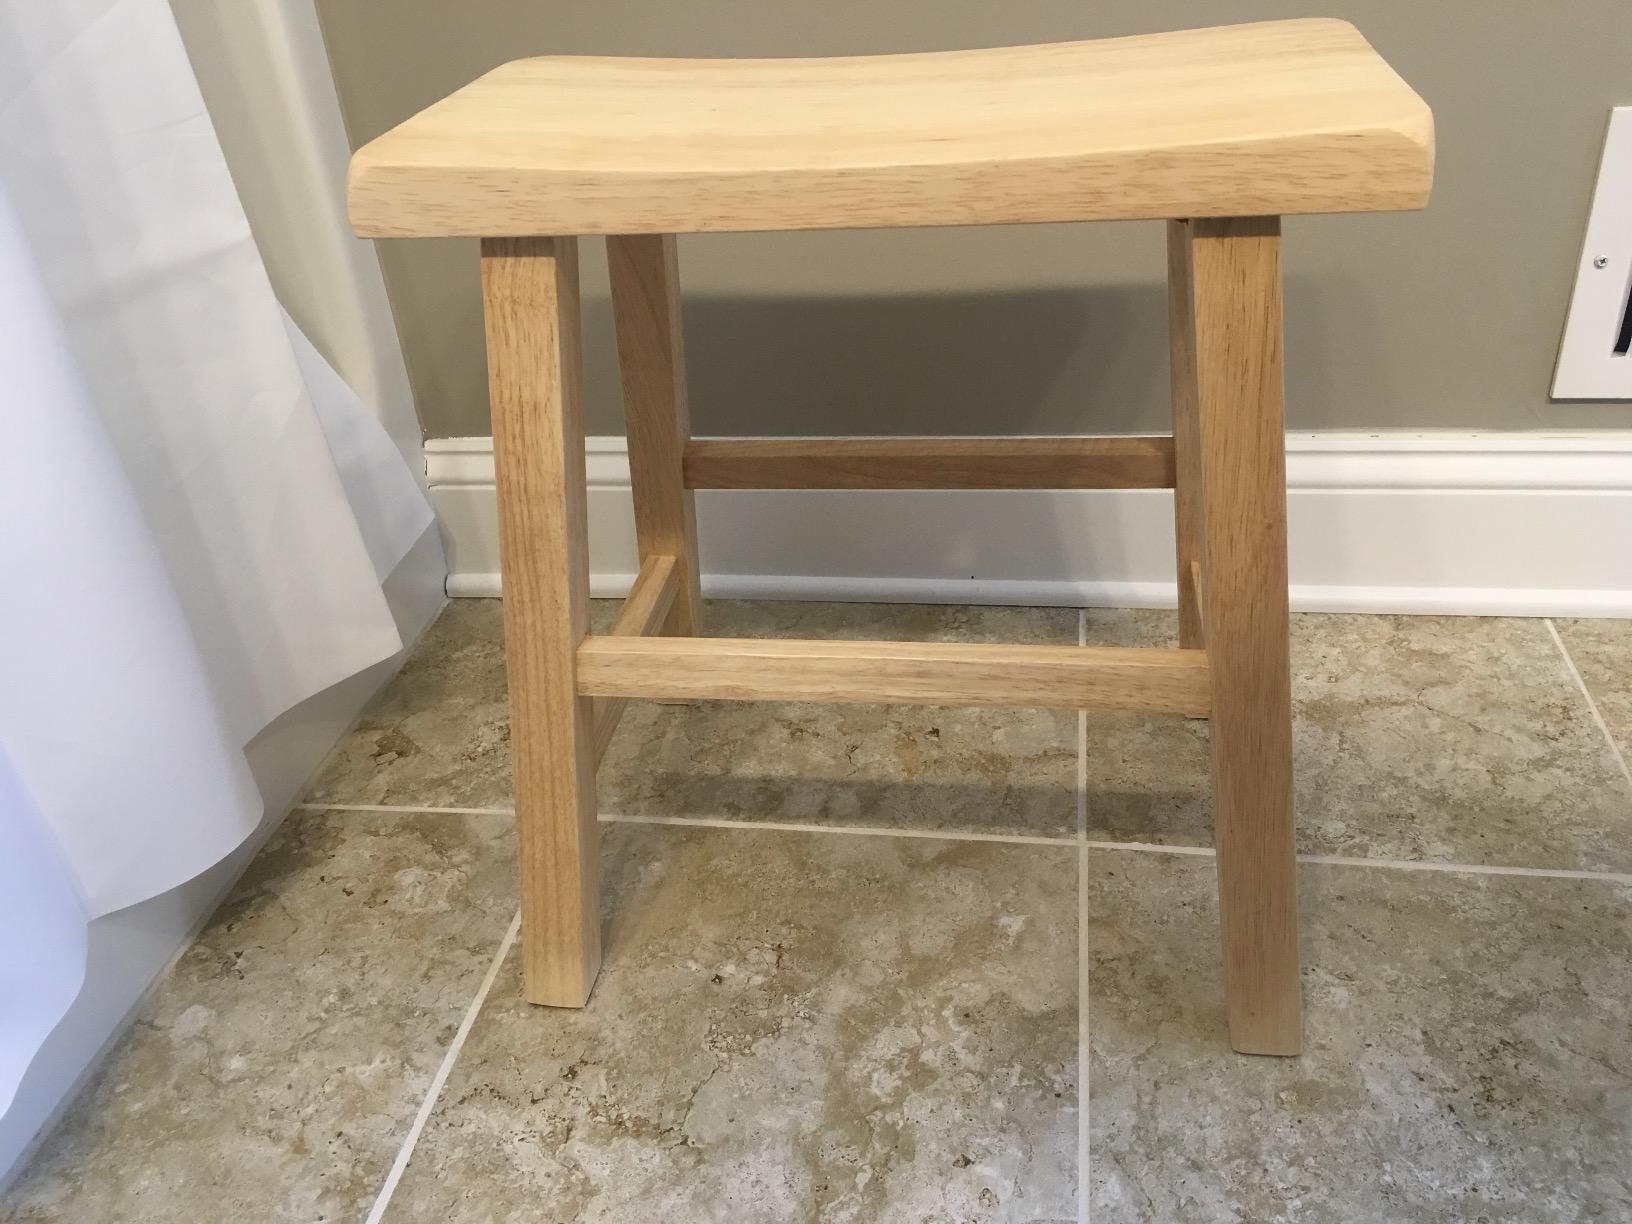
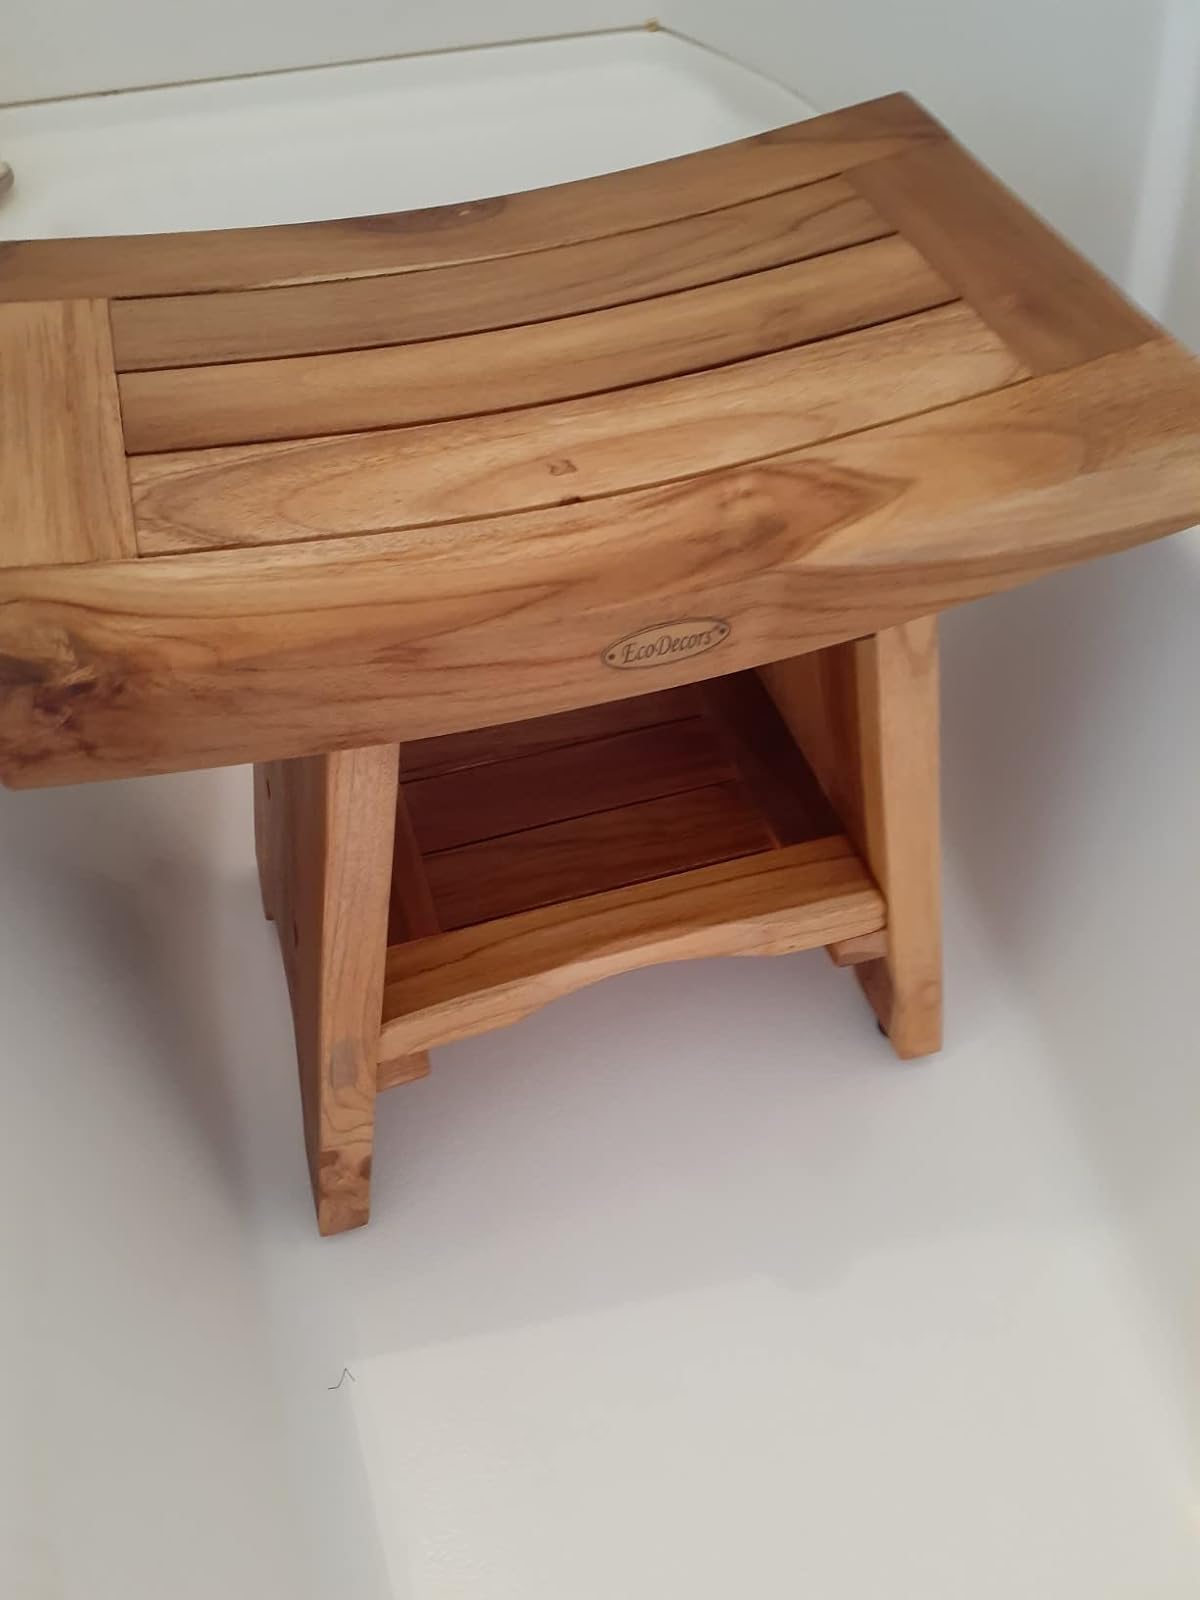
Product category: stool
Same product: no